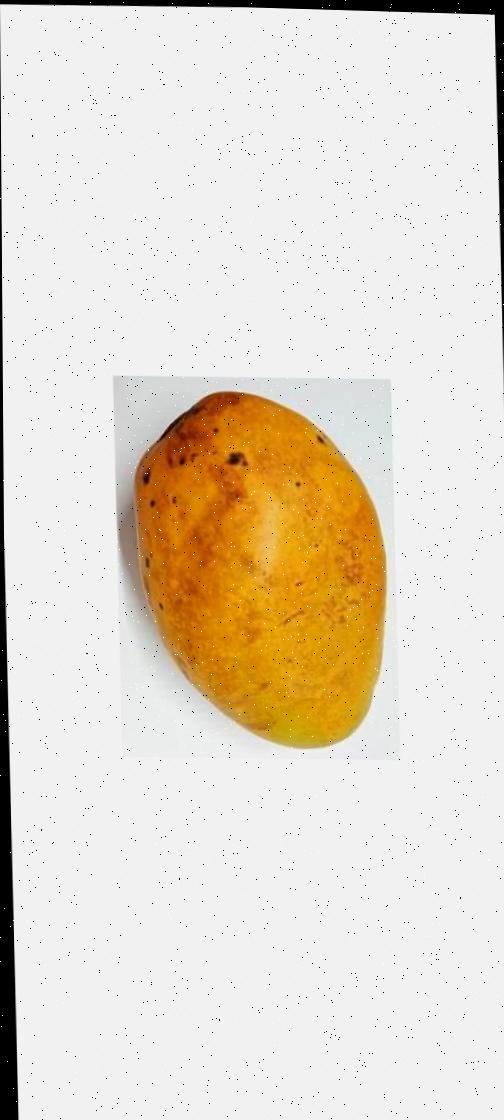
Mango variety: Bari-11